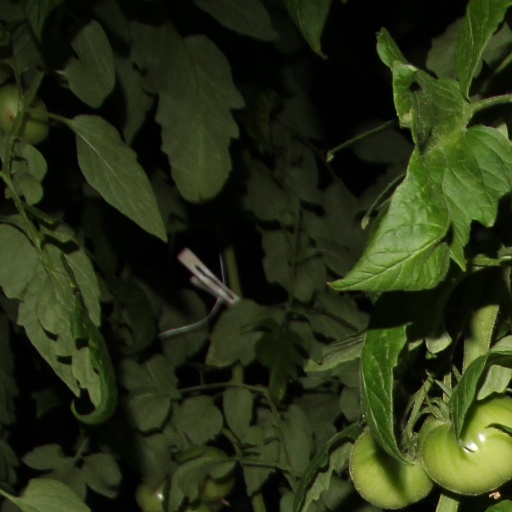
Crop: tomato